Leon Warnerke

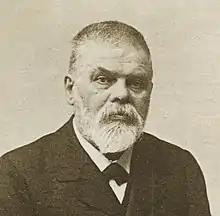
Portrait of Warnerke, 1890s

Leon Warnerke (26 May 1837 – 7 October 1900) was a Polish civil engineer and inventor in the field of photography, independence activist, revolutionary and successful forger. Leon Warnerke was a pseudonym; his real name was Władysław Małachowski.